Imperator Furiosa

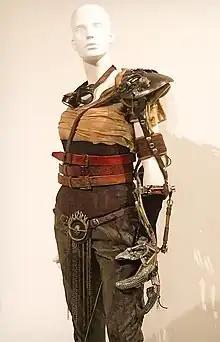
The costume of Imperator Furiosa used in ""

Furiosa is a highly skilled marksman, hand-to-hand fighter, driver, and mechanic. In both "Furiosa" and "Fury Road", Furiosa drives the War Rig, a fast and heavily armed tractor-trailer which she helped design and build as a teenager.